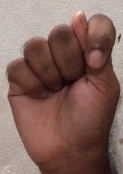
ASL sign: T